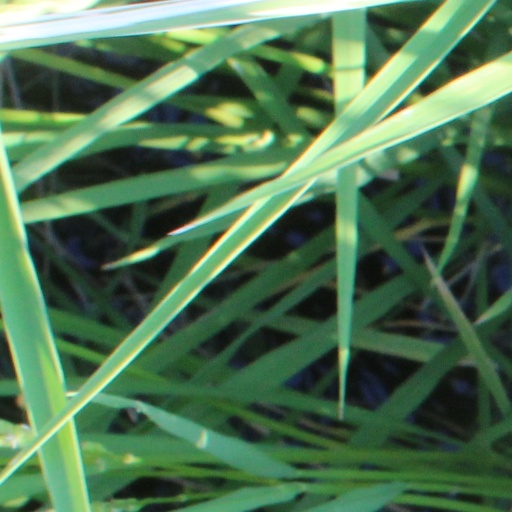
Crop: rice